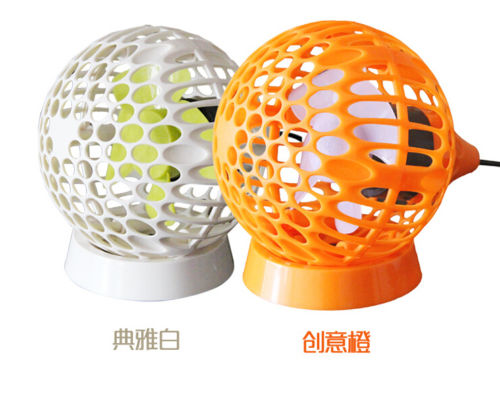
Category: fan